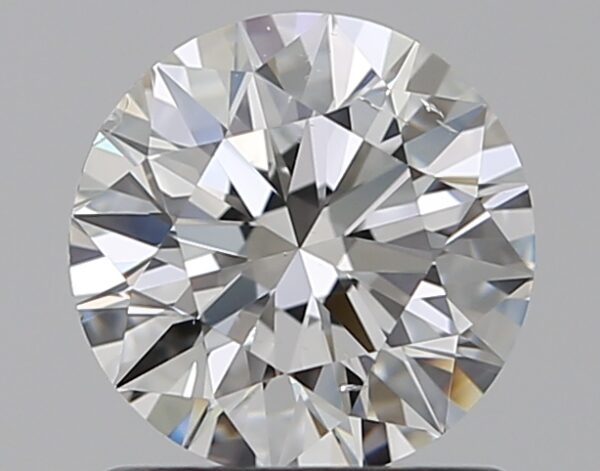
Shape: round
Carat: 1
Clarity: SI1
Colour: F
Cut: EX
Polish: EX
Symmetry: EX
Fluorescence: F
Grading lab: GIA
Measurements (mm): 6.38 x 6.42 x 3.98